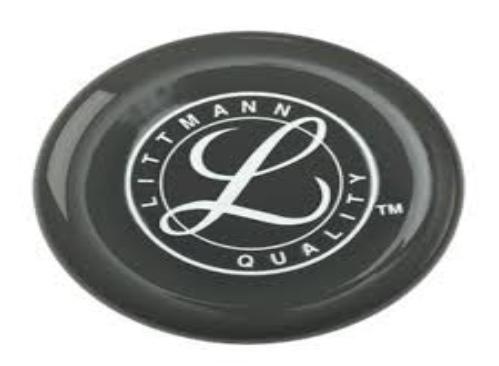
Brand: littmann
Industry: Electronic